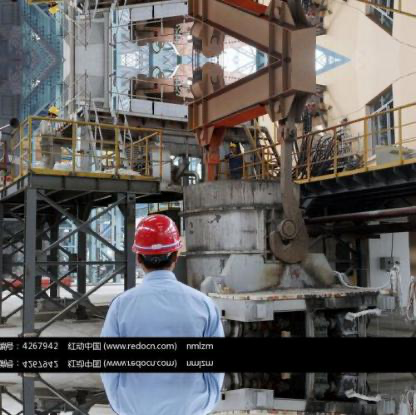
Objects in the image:
label: helmet
label: helmet
label: helmet